The Lady Vanishes

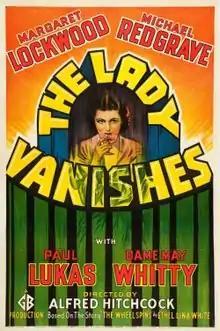
Theatrical release poster

The Lady Vanishes is a 1938 British mystery thriller film directed by Alfred Hitchcock, starring Margaret Lockwood and Michael Redgrave. Written by Sidney Gilliat and Frank Launder, based on the 1936 novel "The Wheel Spins" by Ethel Lina White, the film is about an English tourist travelling by train in continental Europe who discovers that her elderly travelling companion seems to have disappeared from the train. After her fellow passengers deny ever having seen the elderly lady, the young woman is helped by a young musicologist, the two proceeding to search the train for clues to the old lady's disappearance.